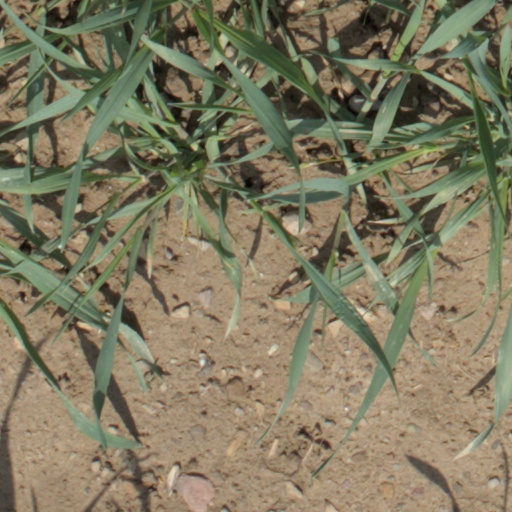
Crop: wheat